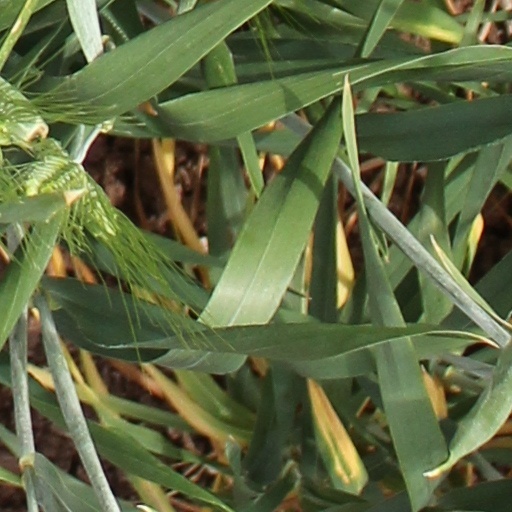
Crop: wheat